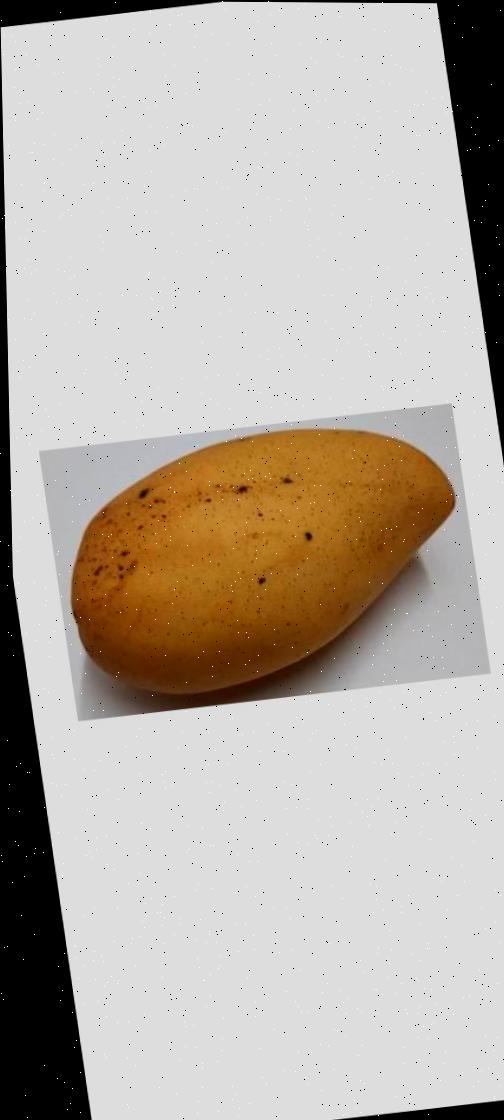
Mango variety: Katimon